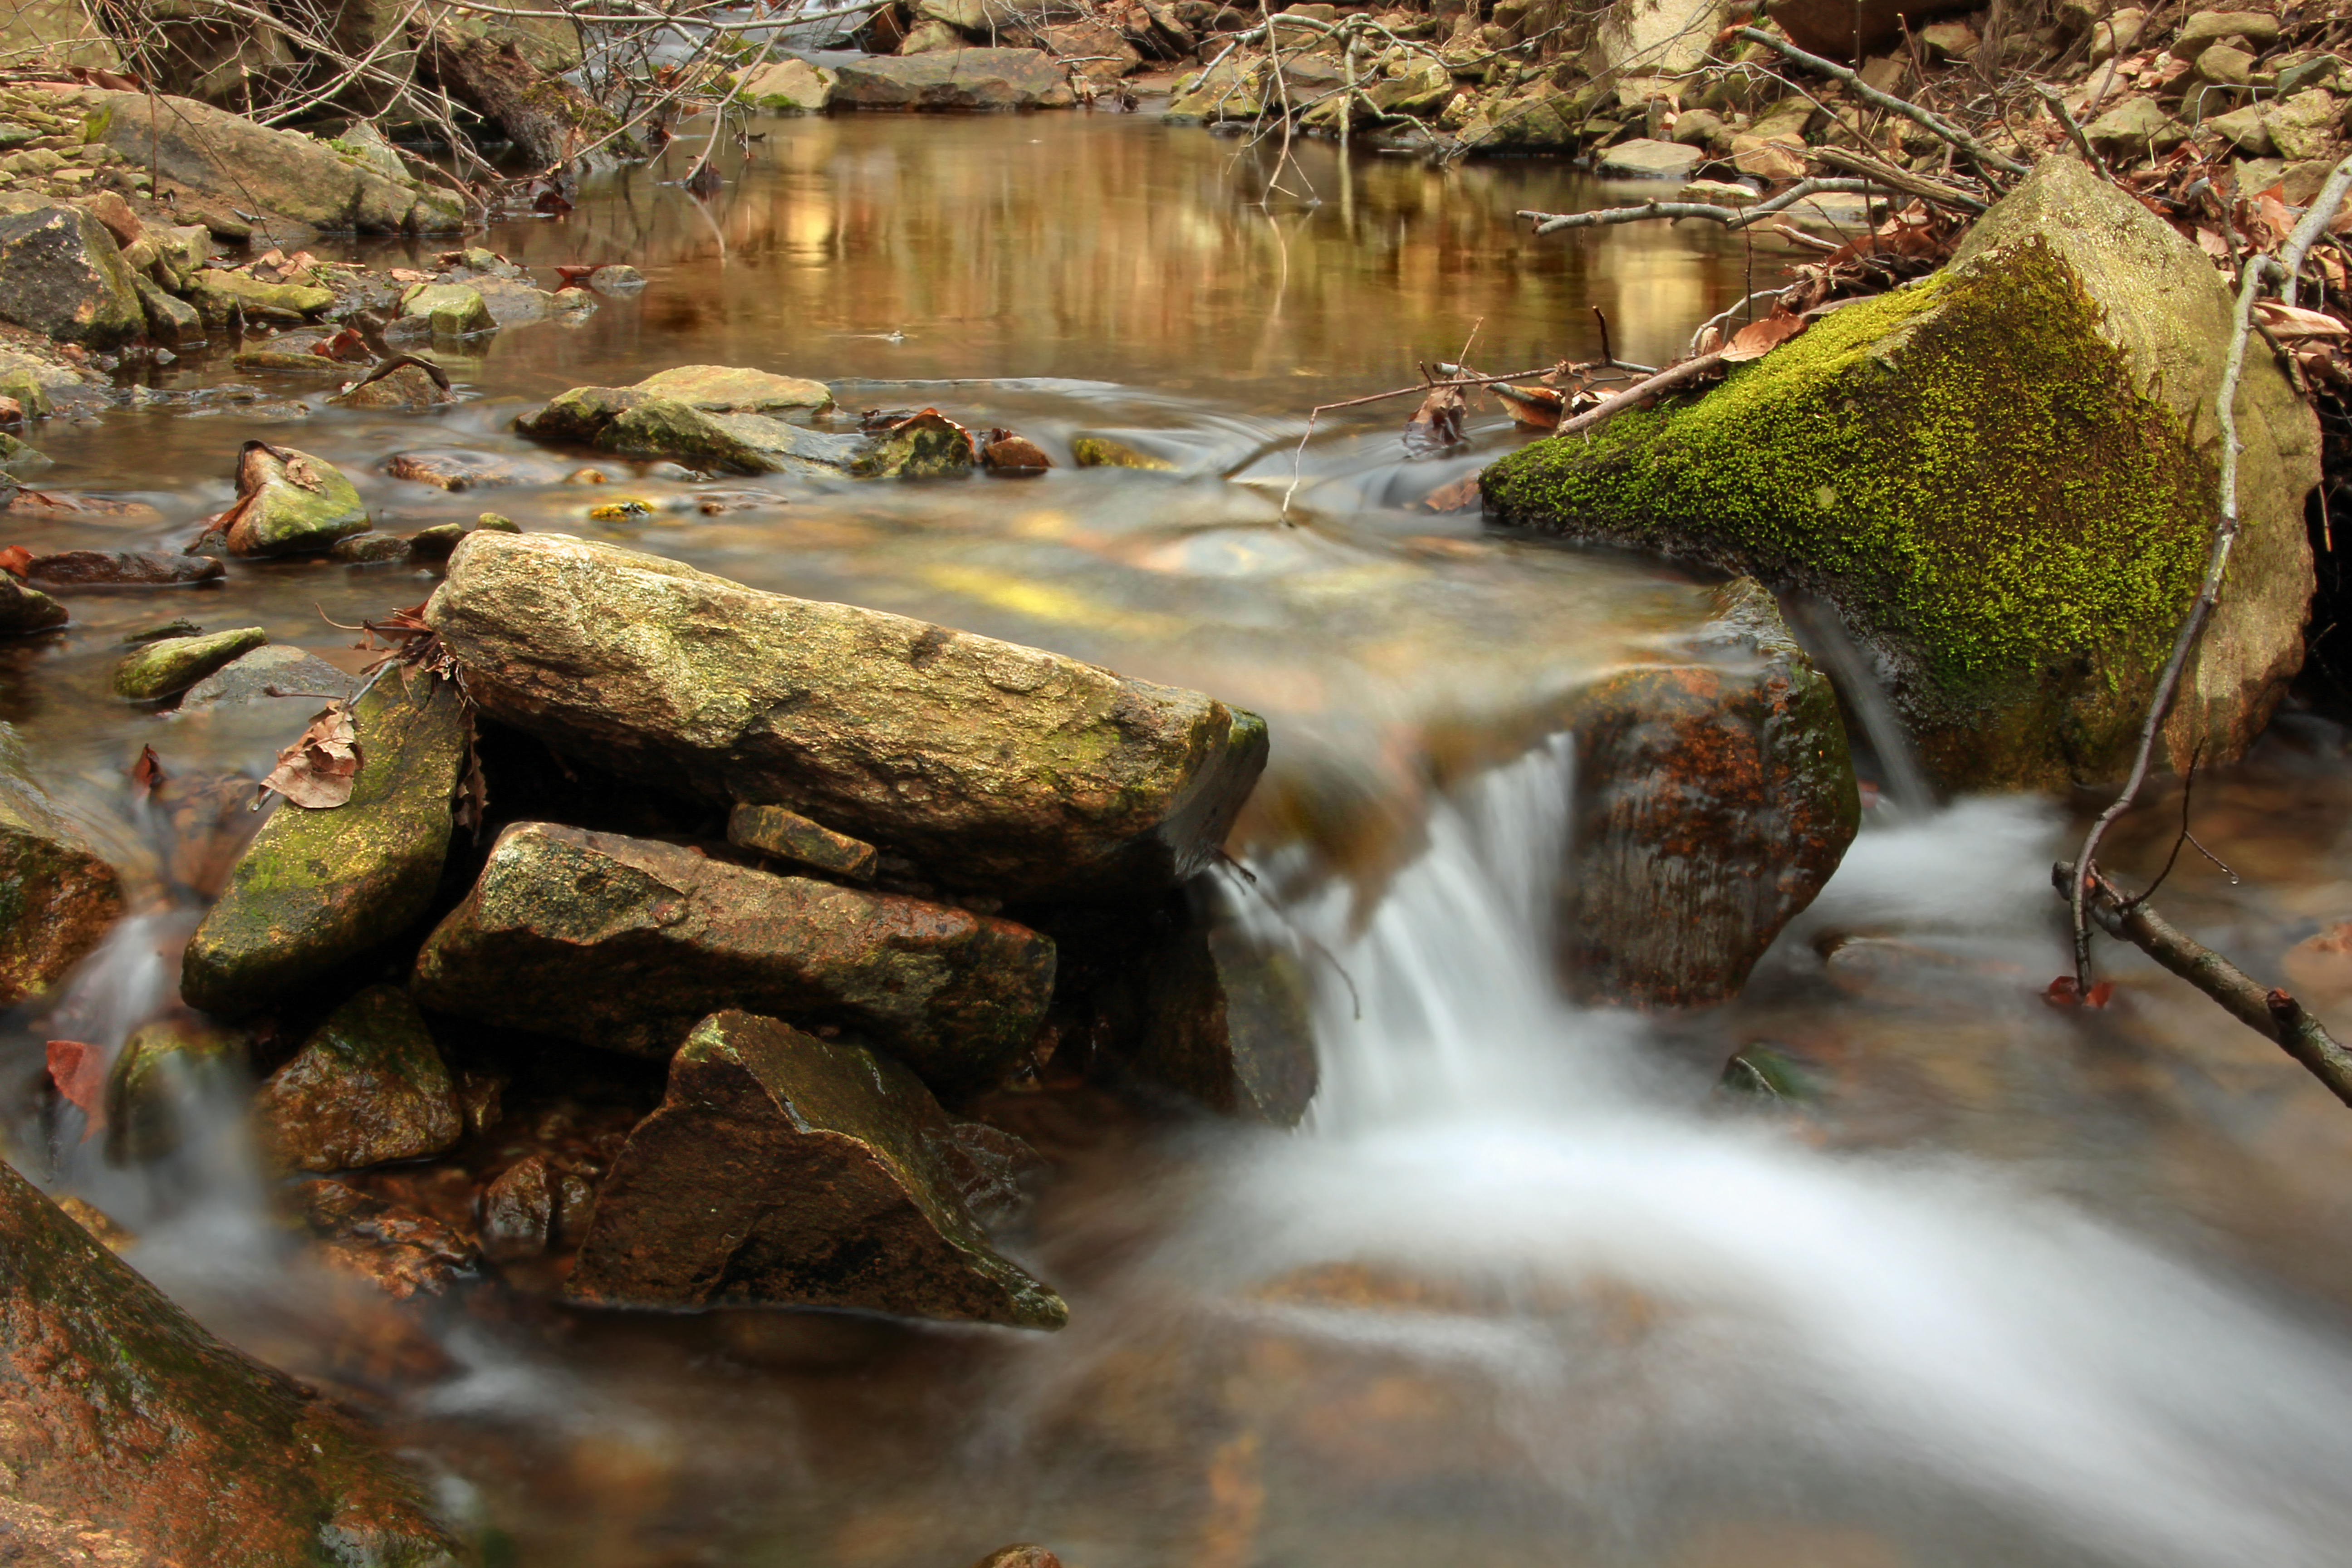
water, nature, forest, rock, waterfall, creek, wilderness, winter, hiking, leaf, river, moss, stream, reflection, autumn, rapid, season, body of water, rocks, creativecommons, ravine, cascades, pennsylvania, lancastercounty, harnishrun, woodland, water feature, watercourse